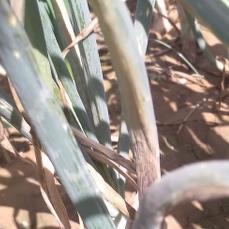
Crop: Onion
Condition: alternaria-d